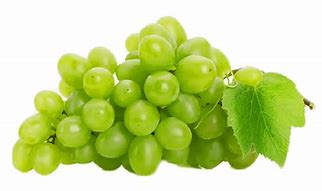
Label: Grapes